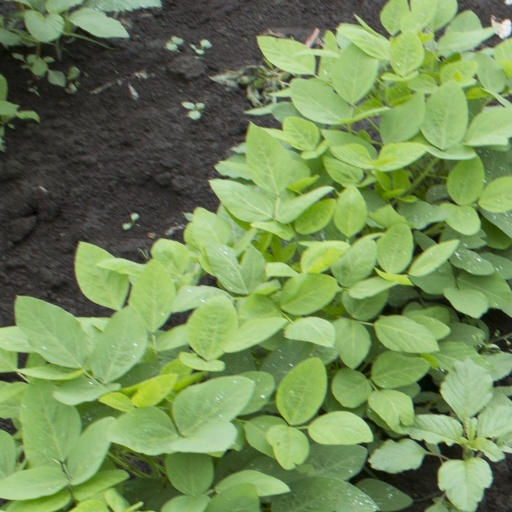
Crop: soybean